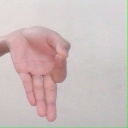
अक्षर: ज्ञ